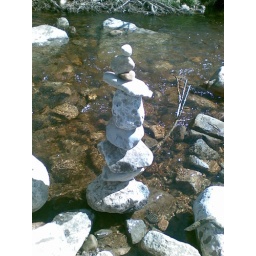
stones by the water